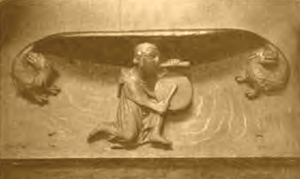
La cathédrale Saint-Pierre d'Exeter est la cathédrale du diocèse d'Exeter dans la ville d'Exeter dans le comté du Devon, dans le sud-ouest de l'Angleterre. Construite à partir du XIIᵉ siècle en architecture normande puis gothique à partir du milieu du XIIIᵉ siècle, en style decorated et achevée pour l'essentiel vers 1400; elle est dédiée à l'apôtre Pierre.